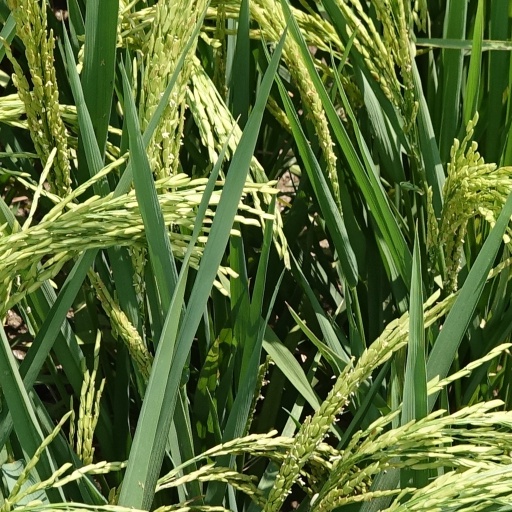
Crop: rice